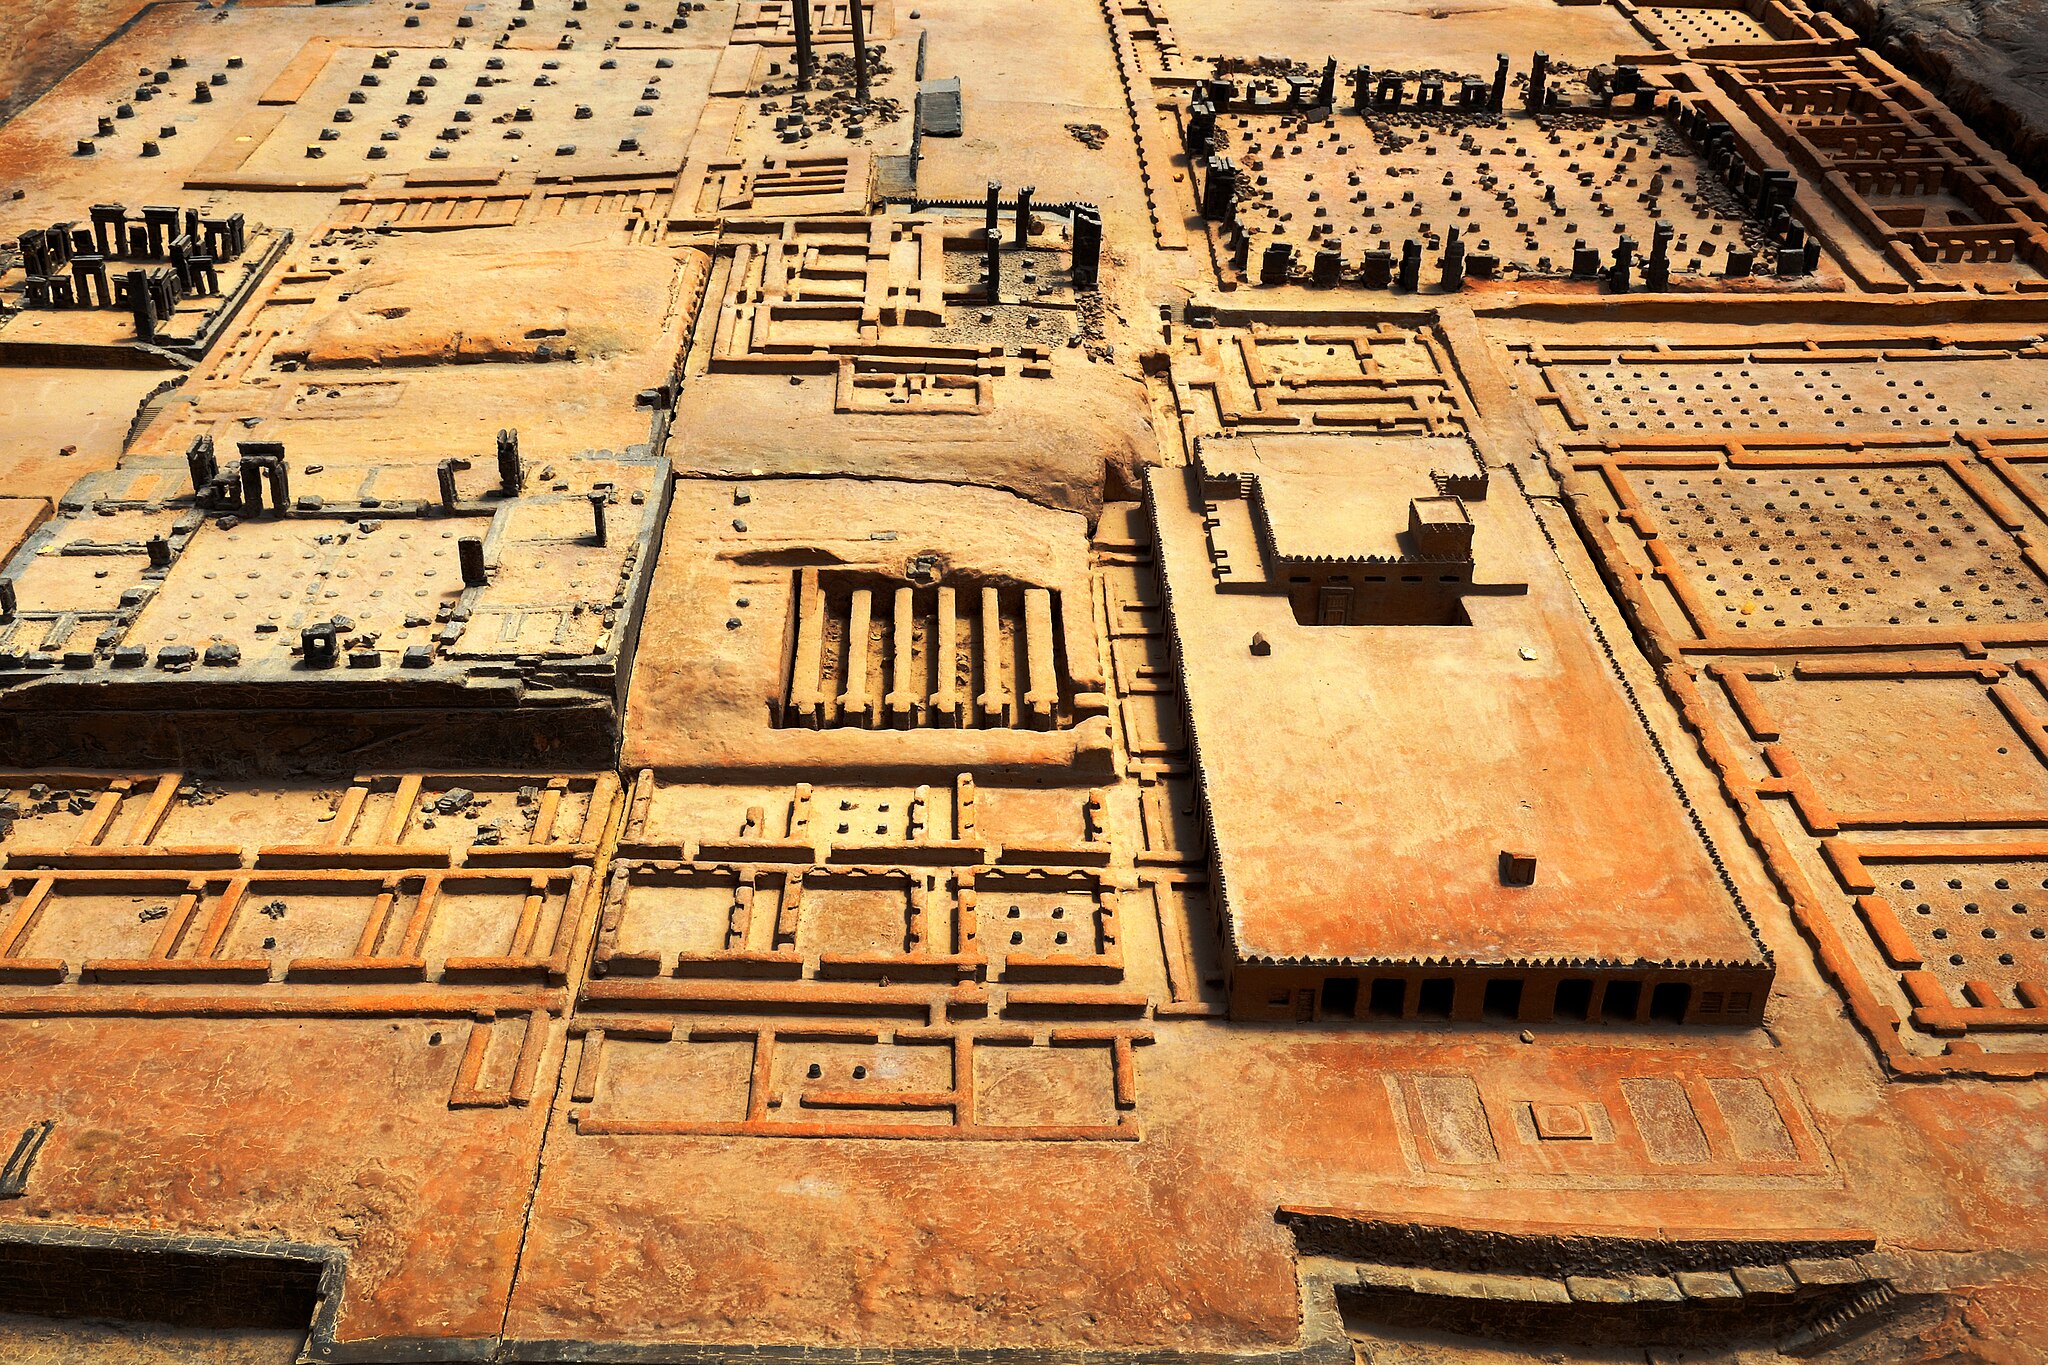
Title: Iran - Marvdasht - Perspolis - Takhtejamshid - panoramio
Description: Iran - Marvdasht - Perspolis - Takhtejamshid
Date: Taken on 26 April 2012 (?) possibly 2000s or earlier
Categories: Panoramio files uploaded by Panoramio upload bot, Panoramio images reviewed by trusted users, Photos from Panoramio, Files with coordinates missing SDC location of creation, Persepolis in the 2000s, Persepolis in the 20th century, Iran photographs taken on 2012-04-26, General views of Persepolis, Photos from Panoramio ID 1317158